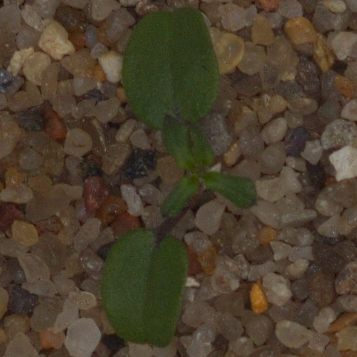
Label: cleavers